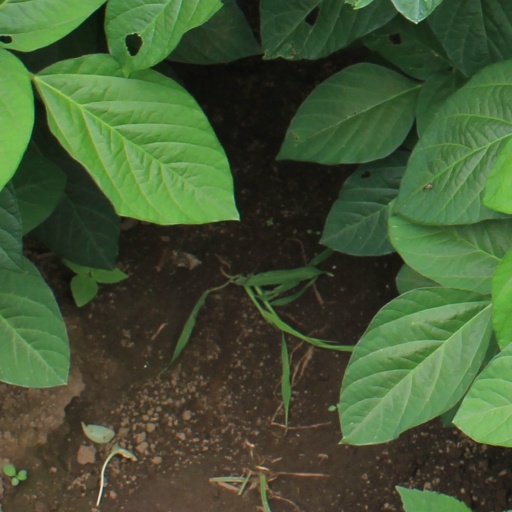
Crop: soybean